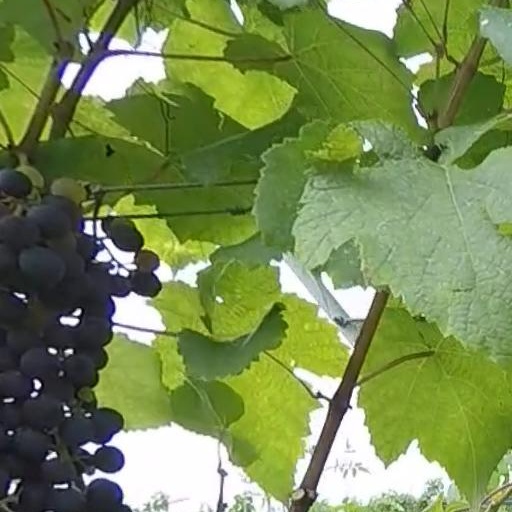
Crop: grape